D. J. Smith (American football)

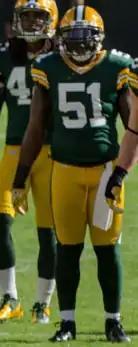
Smith in 2012

Darryl Devon ”D. J.” Smith Jr. (born February 24, 1989), is an American football coach and former linebacker who is currently the defensive coordinator at Appalachian State and was formerly the linebackers coach at the University of Missouri. He was selected by the Green Bay Packers out of Appalachian State University in the sixth round (186th pick overall) of the 2011 NFL draft.